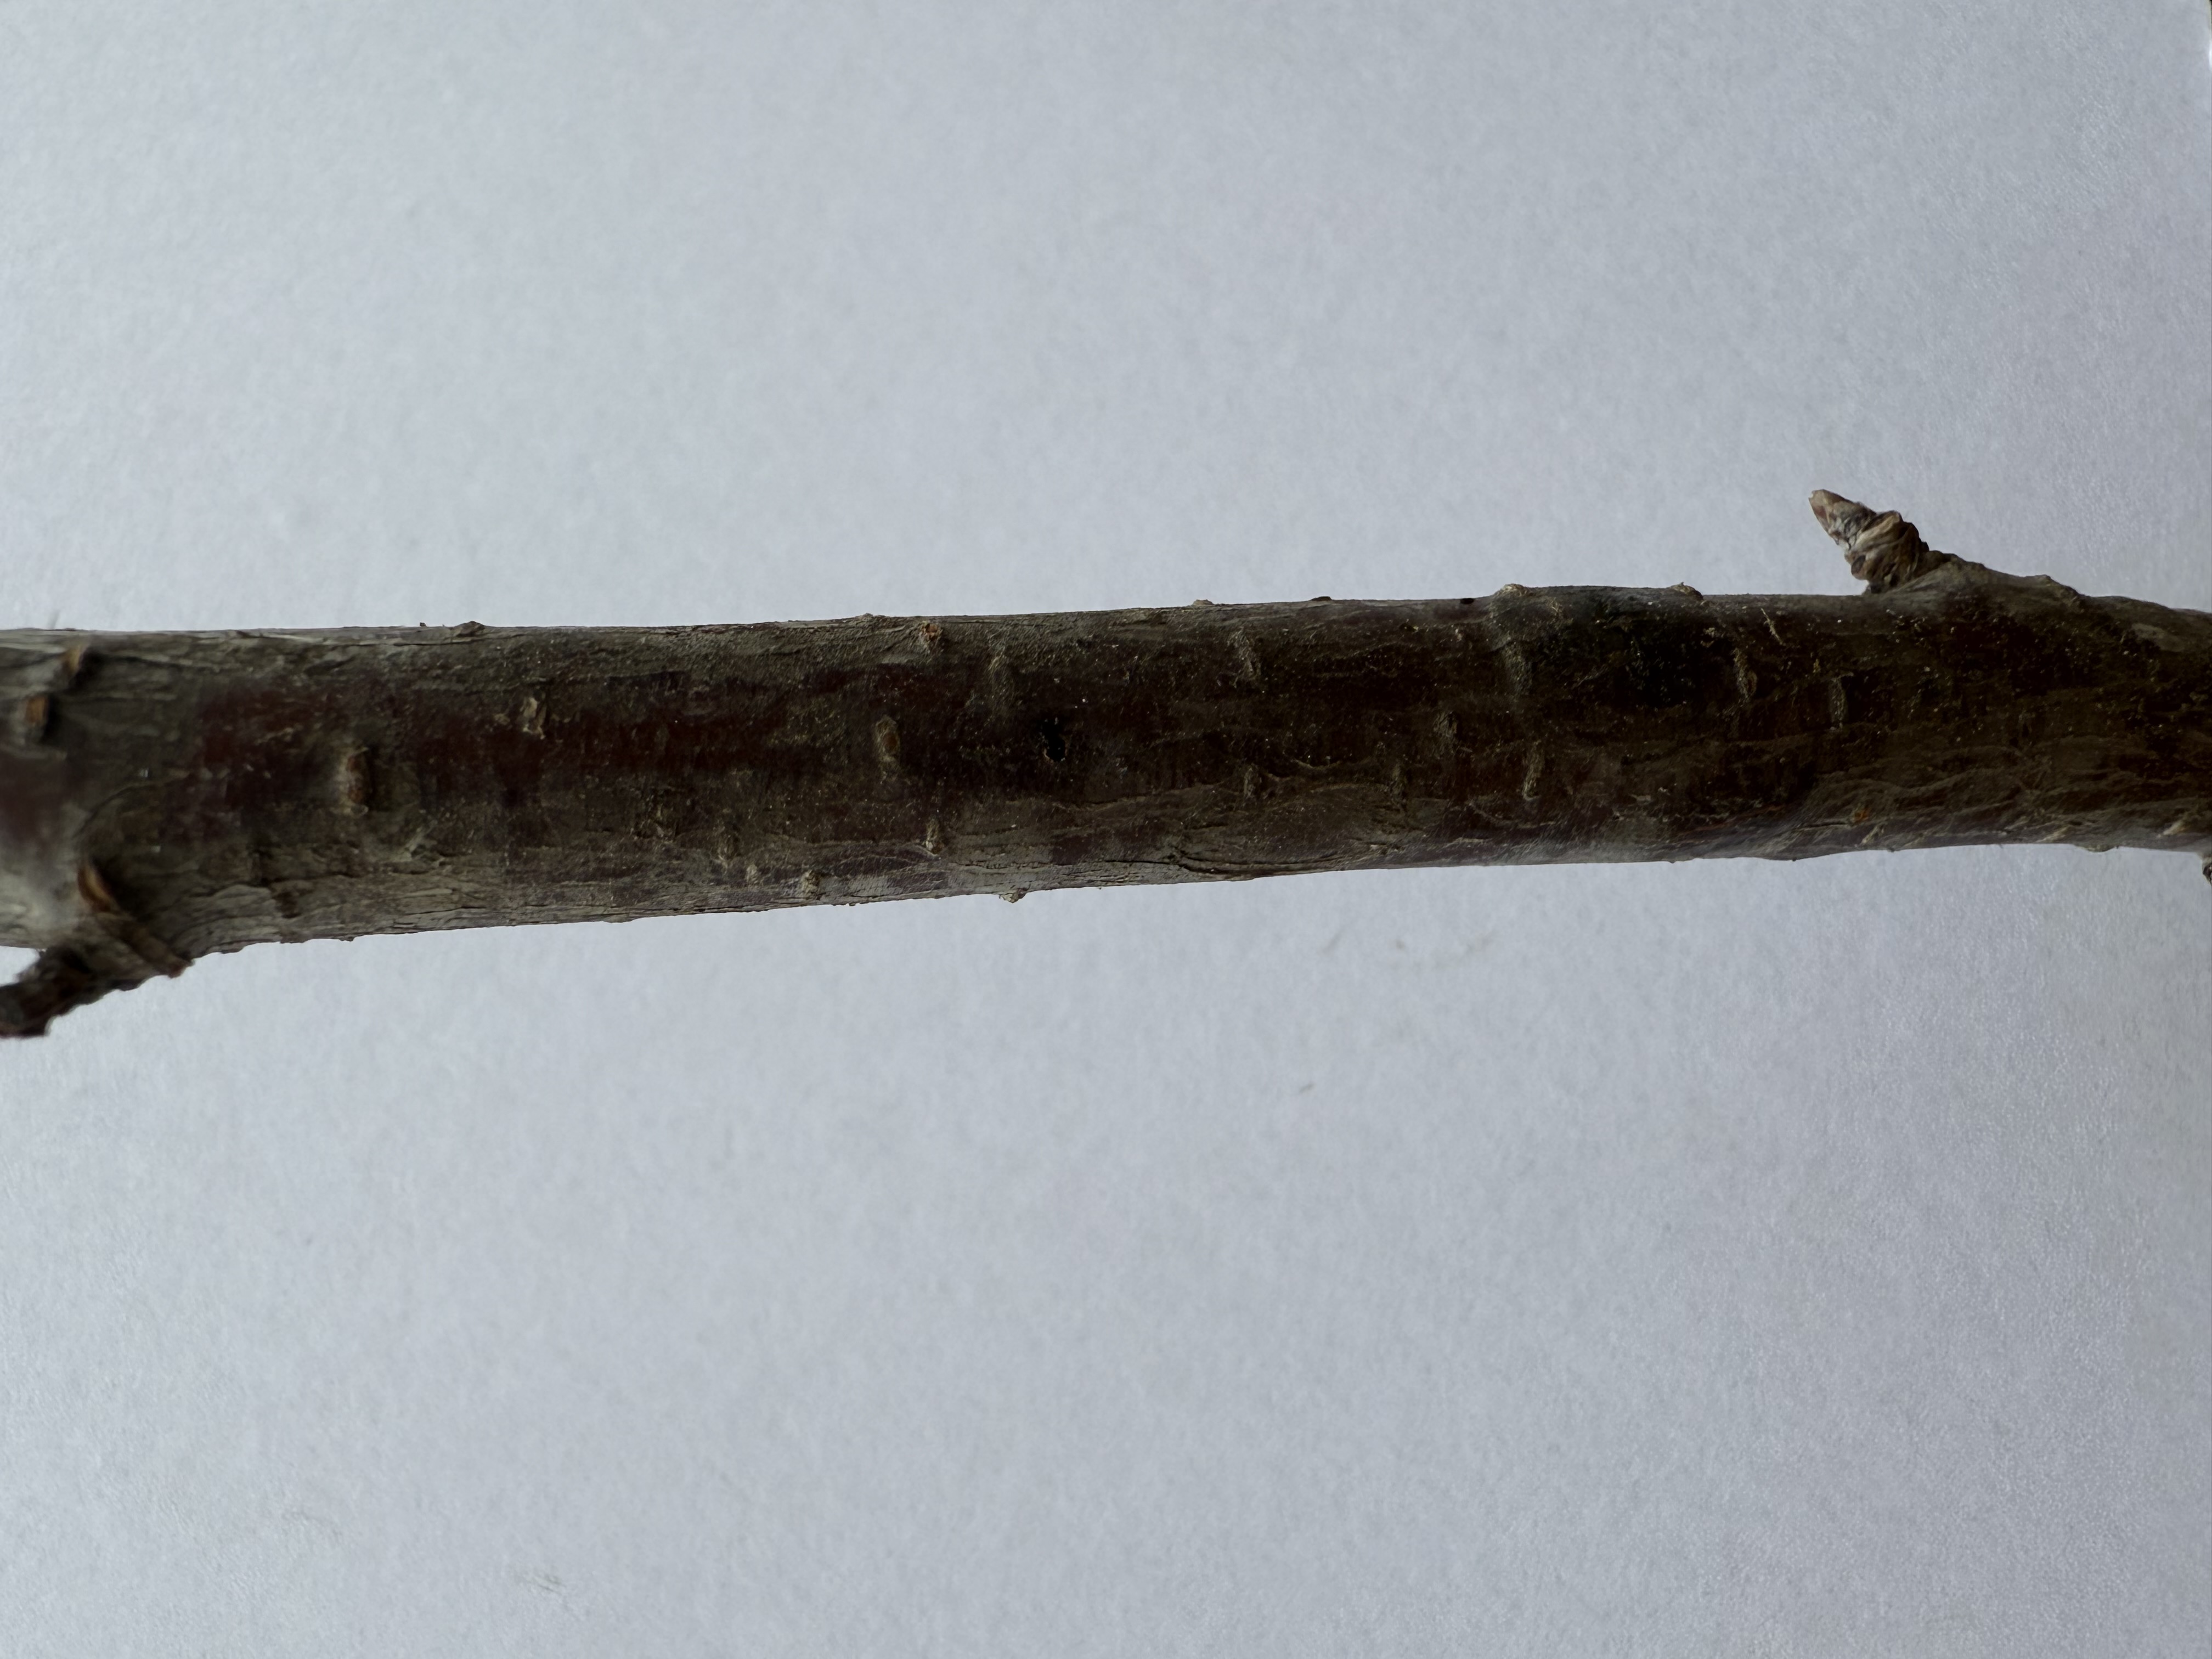
Variety: Kutahya Sour Cherry